Dolores Cabrera y Heredia

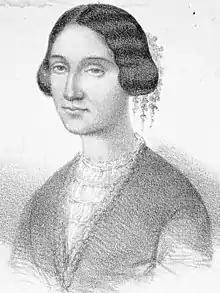
Lithograph portrait by

Dolores Cabrera y Heredia (15 September 18281 December 1899) was a Spanish Romantic poet and novelist. A native of Aragon, she moved throughout Spain first following her father, then her husband. She showed an early aptitude for poetry and wrote for most of her life.